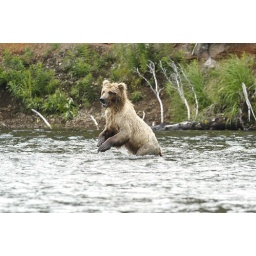
Brown bear standing in Brooks River Alaska02